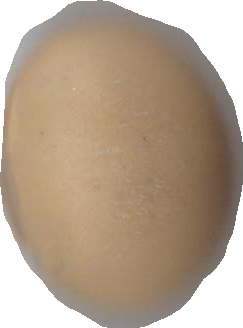
Variety: Dega